Embassy of Germany, Bern

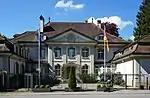
The residence of the German ambassador

The Almanach de Gotha first reported a permanent representative of Prussia in Bern in 1824. This became the North German Confederation in 1868 and the German Empire in 1871. The Bavarian Embassy, located in a villa on Thunplatz built by the architect Henry Berthold von Fischer, was bought by Great Britain before the fall of the Kingdom of Bavarian and replaced by a modern building in 1962.